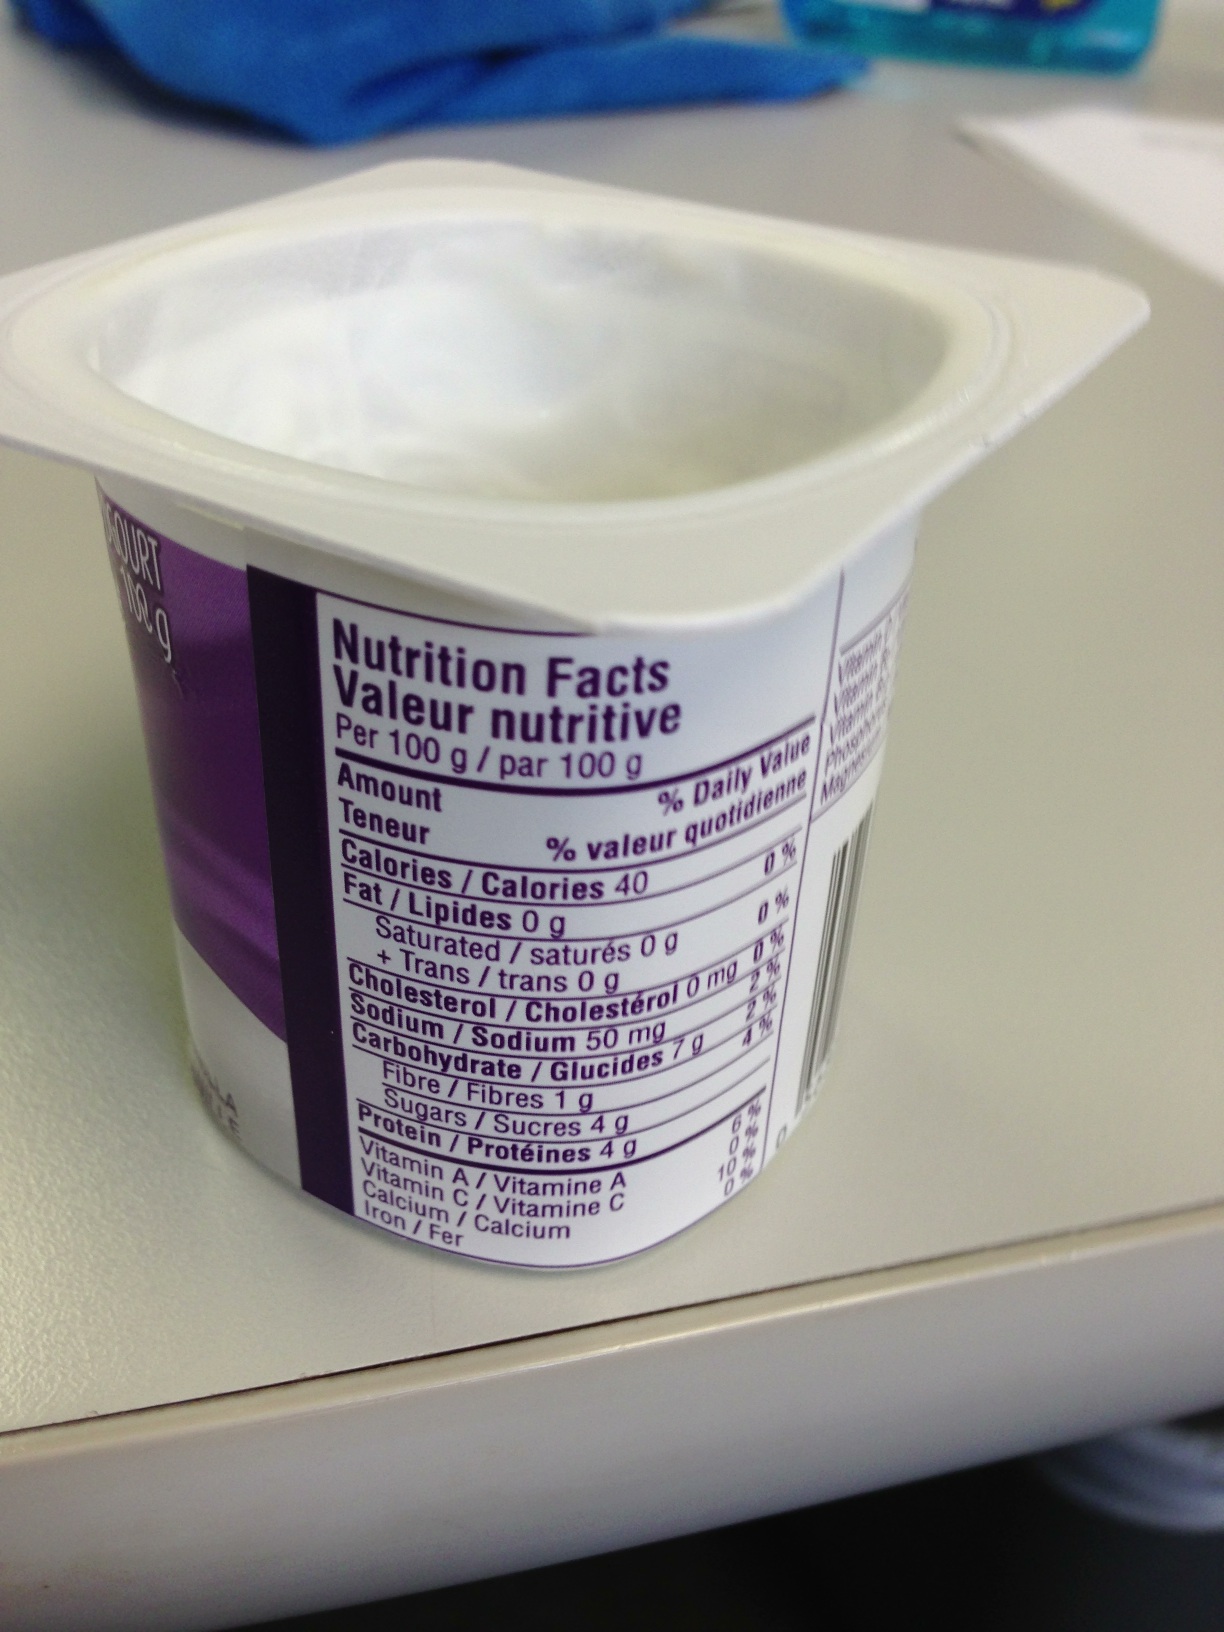Question: How many calories?
Answer: 40